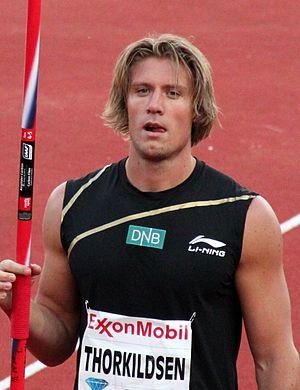
Le lancer du javelot masculin figure au programme des Jeux olympiques depuis la quatrième édition, en 1908 à Londres. Les femmes participent à cette épreuve depuis les Jeux de 1932, à Los Angeles.